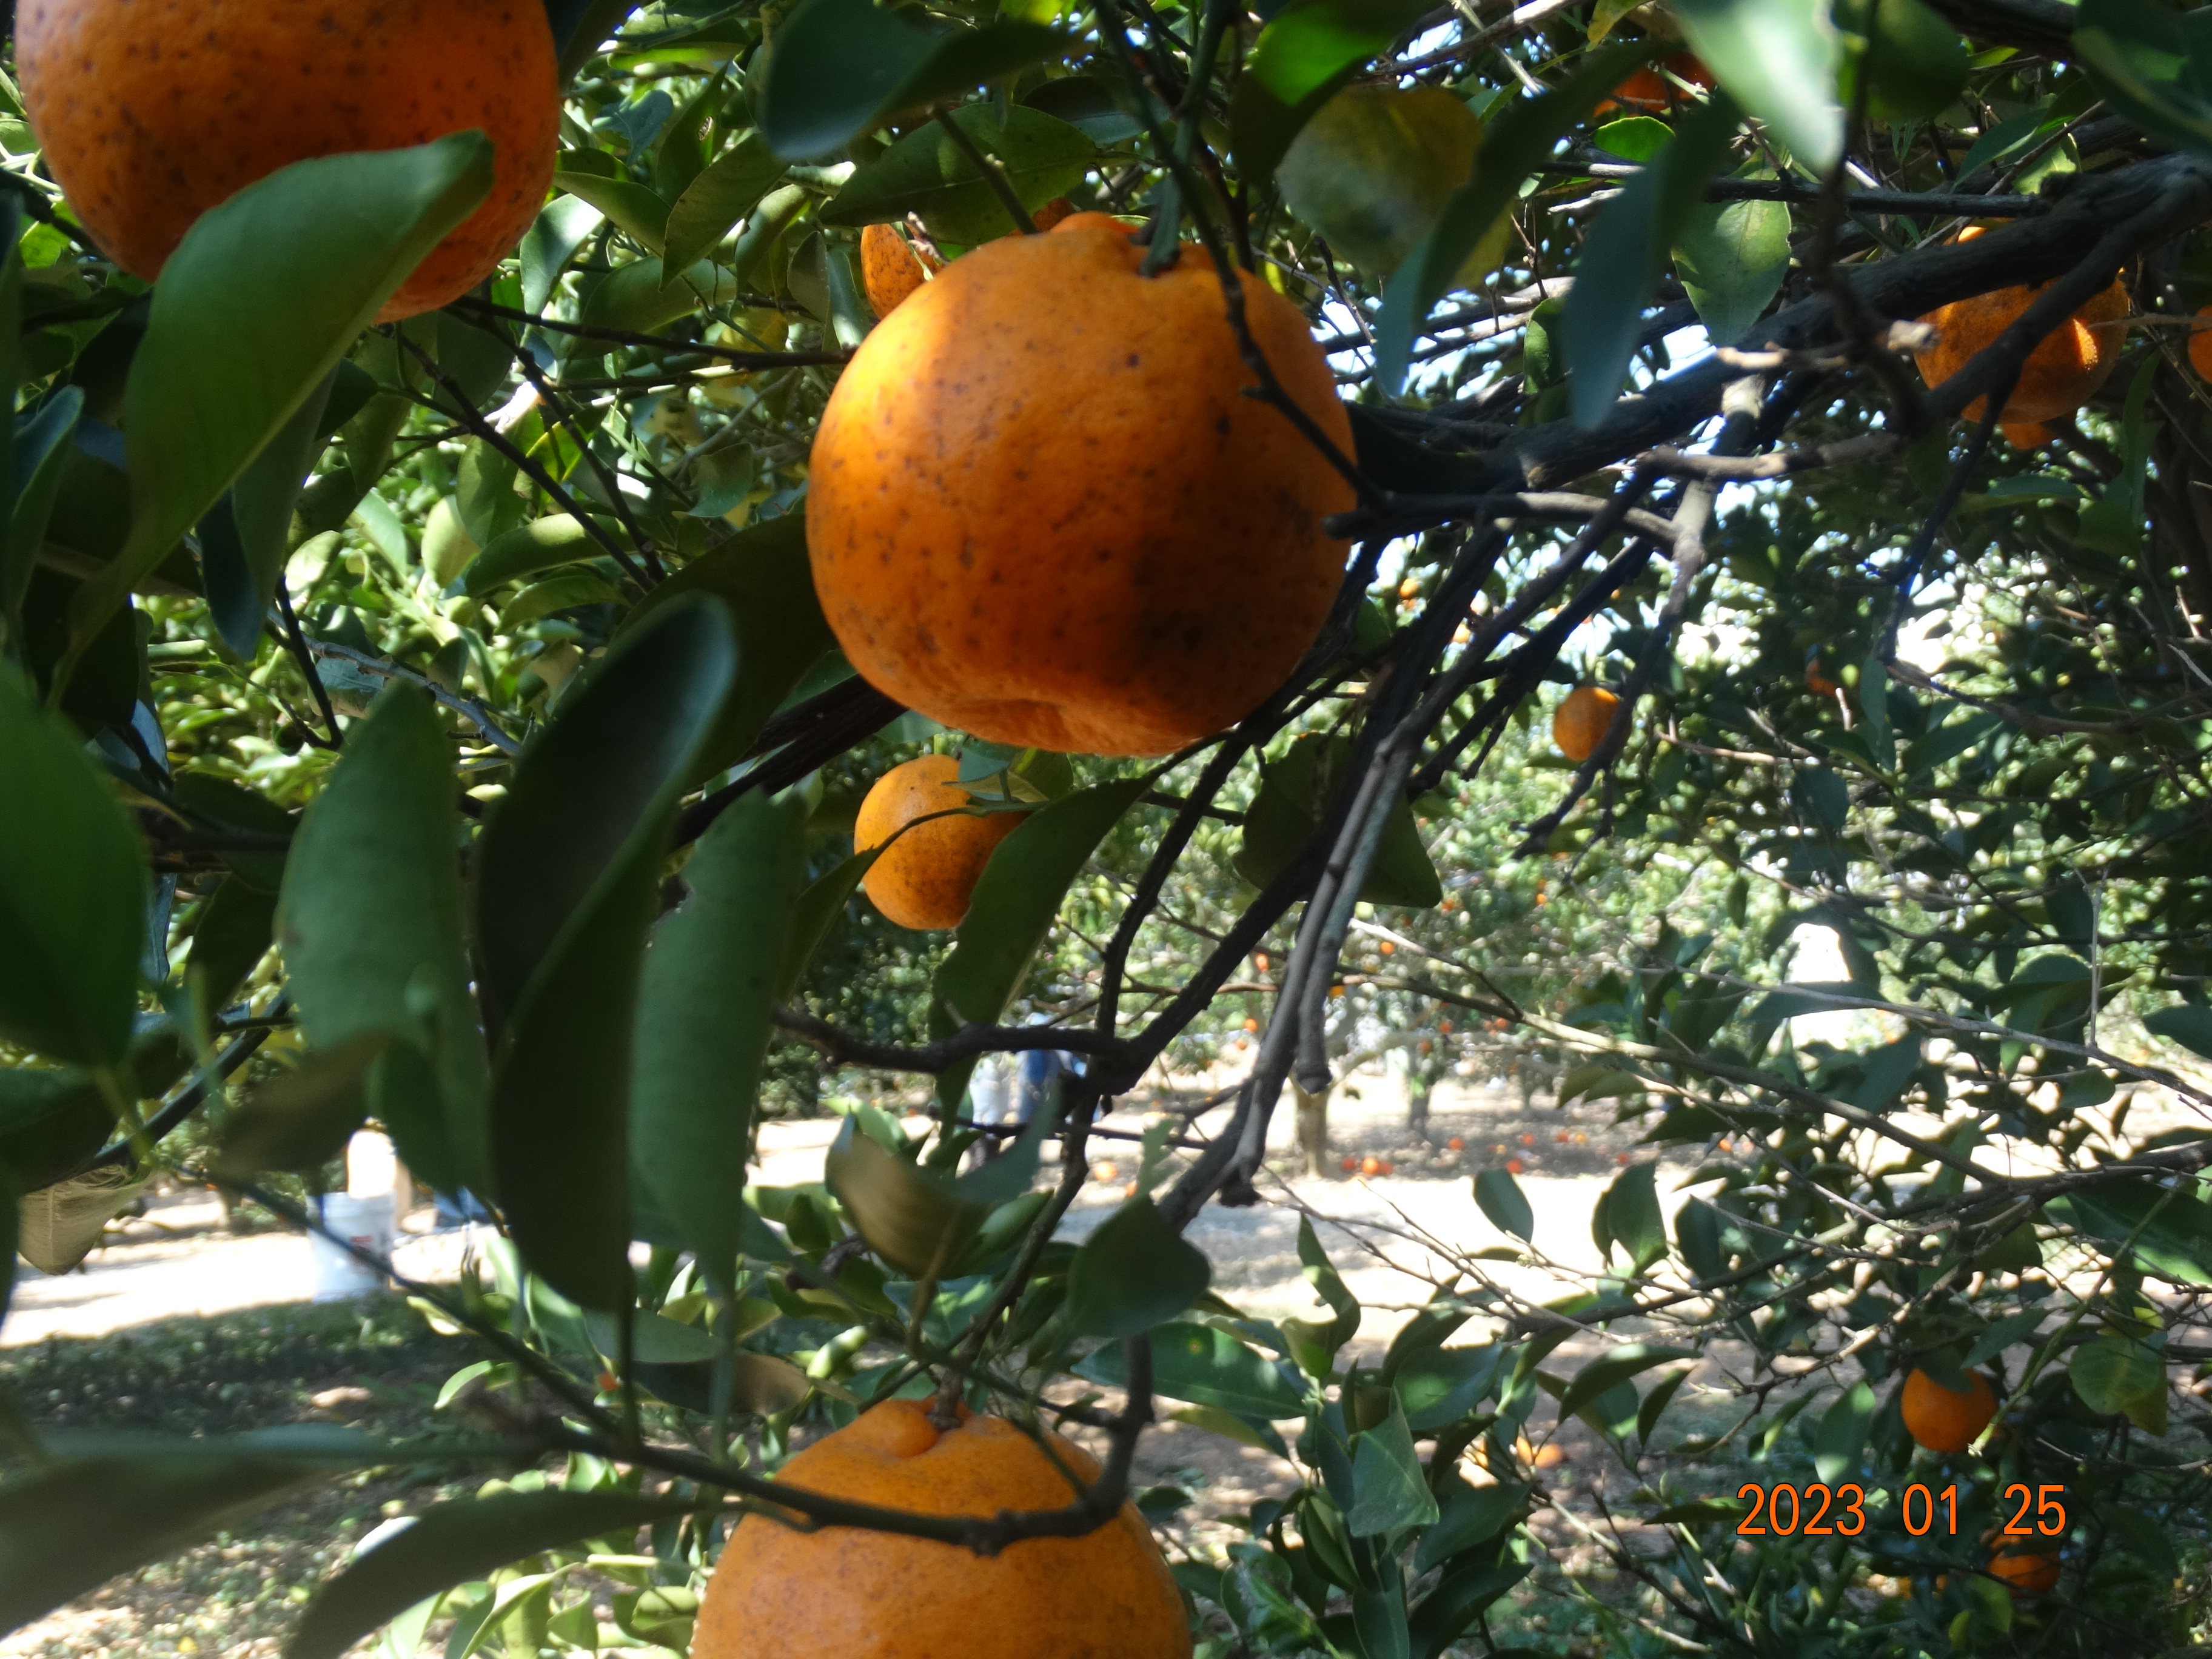
Citrus fruit variety: ponkan